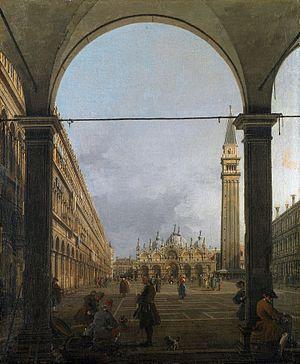
Giovanni Antonio Canal, plus connu sous le nom de Canaletto, est un peintre vénitien célèbre pour ses panoramas de Venise.